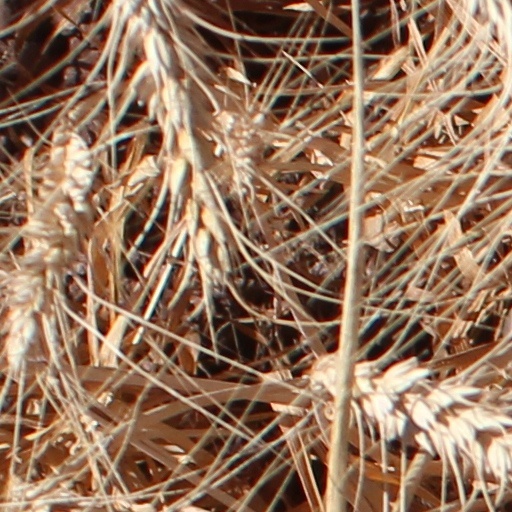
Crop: wheat